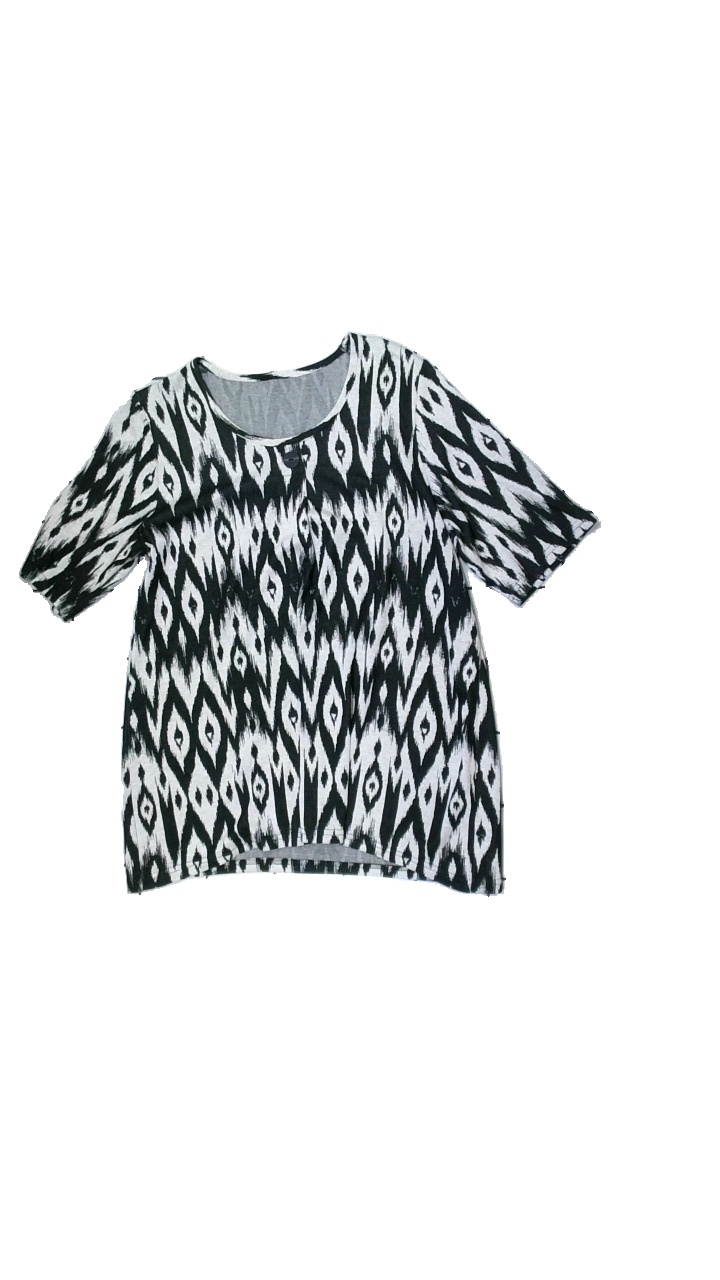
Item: Top (Ladies)
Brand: Missing
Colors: Black, Grey
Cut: C-collar, Regular
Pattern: Other
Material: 82% viscose, 18% polyester
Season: All
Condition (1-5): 3
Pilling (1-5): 3
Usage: Export
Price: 50-100